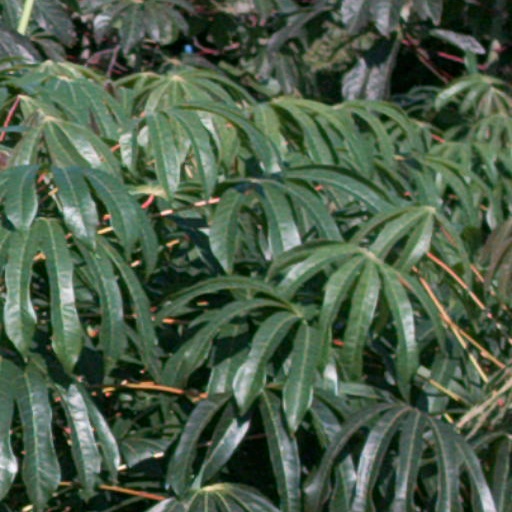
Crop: cassava